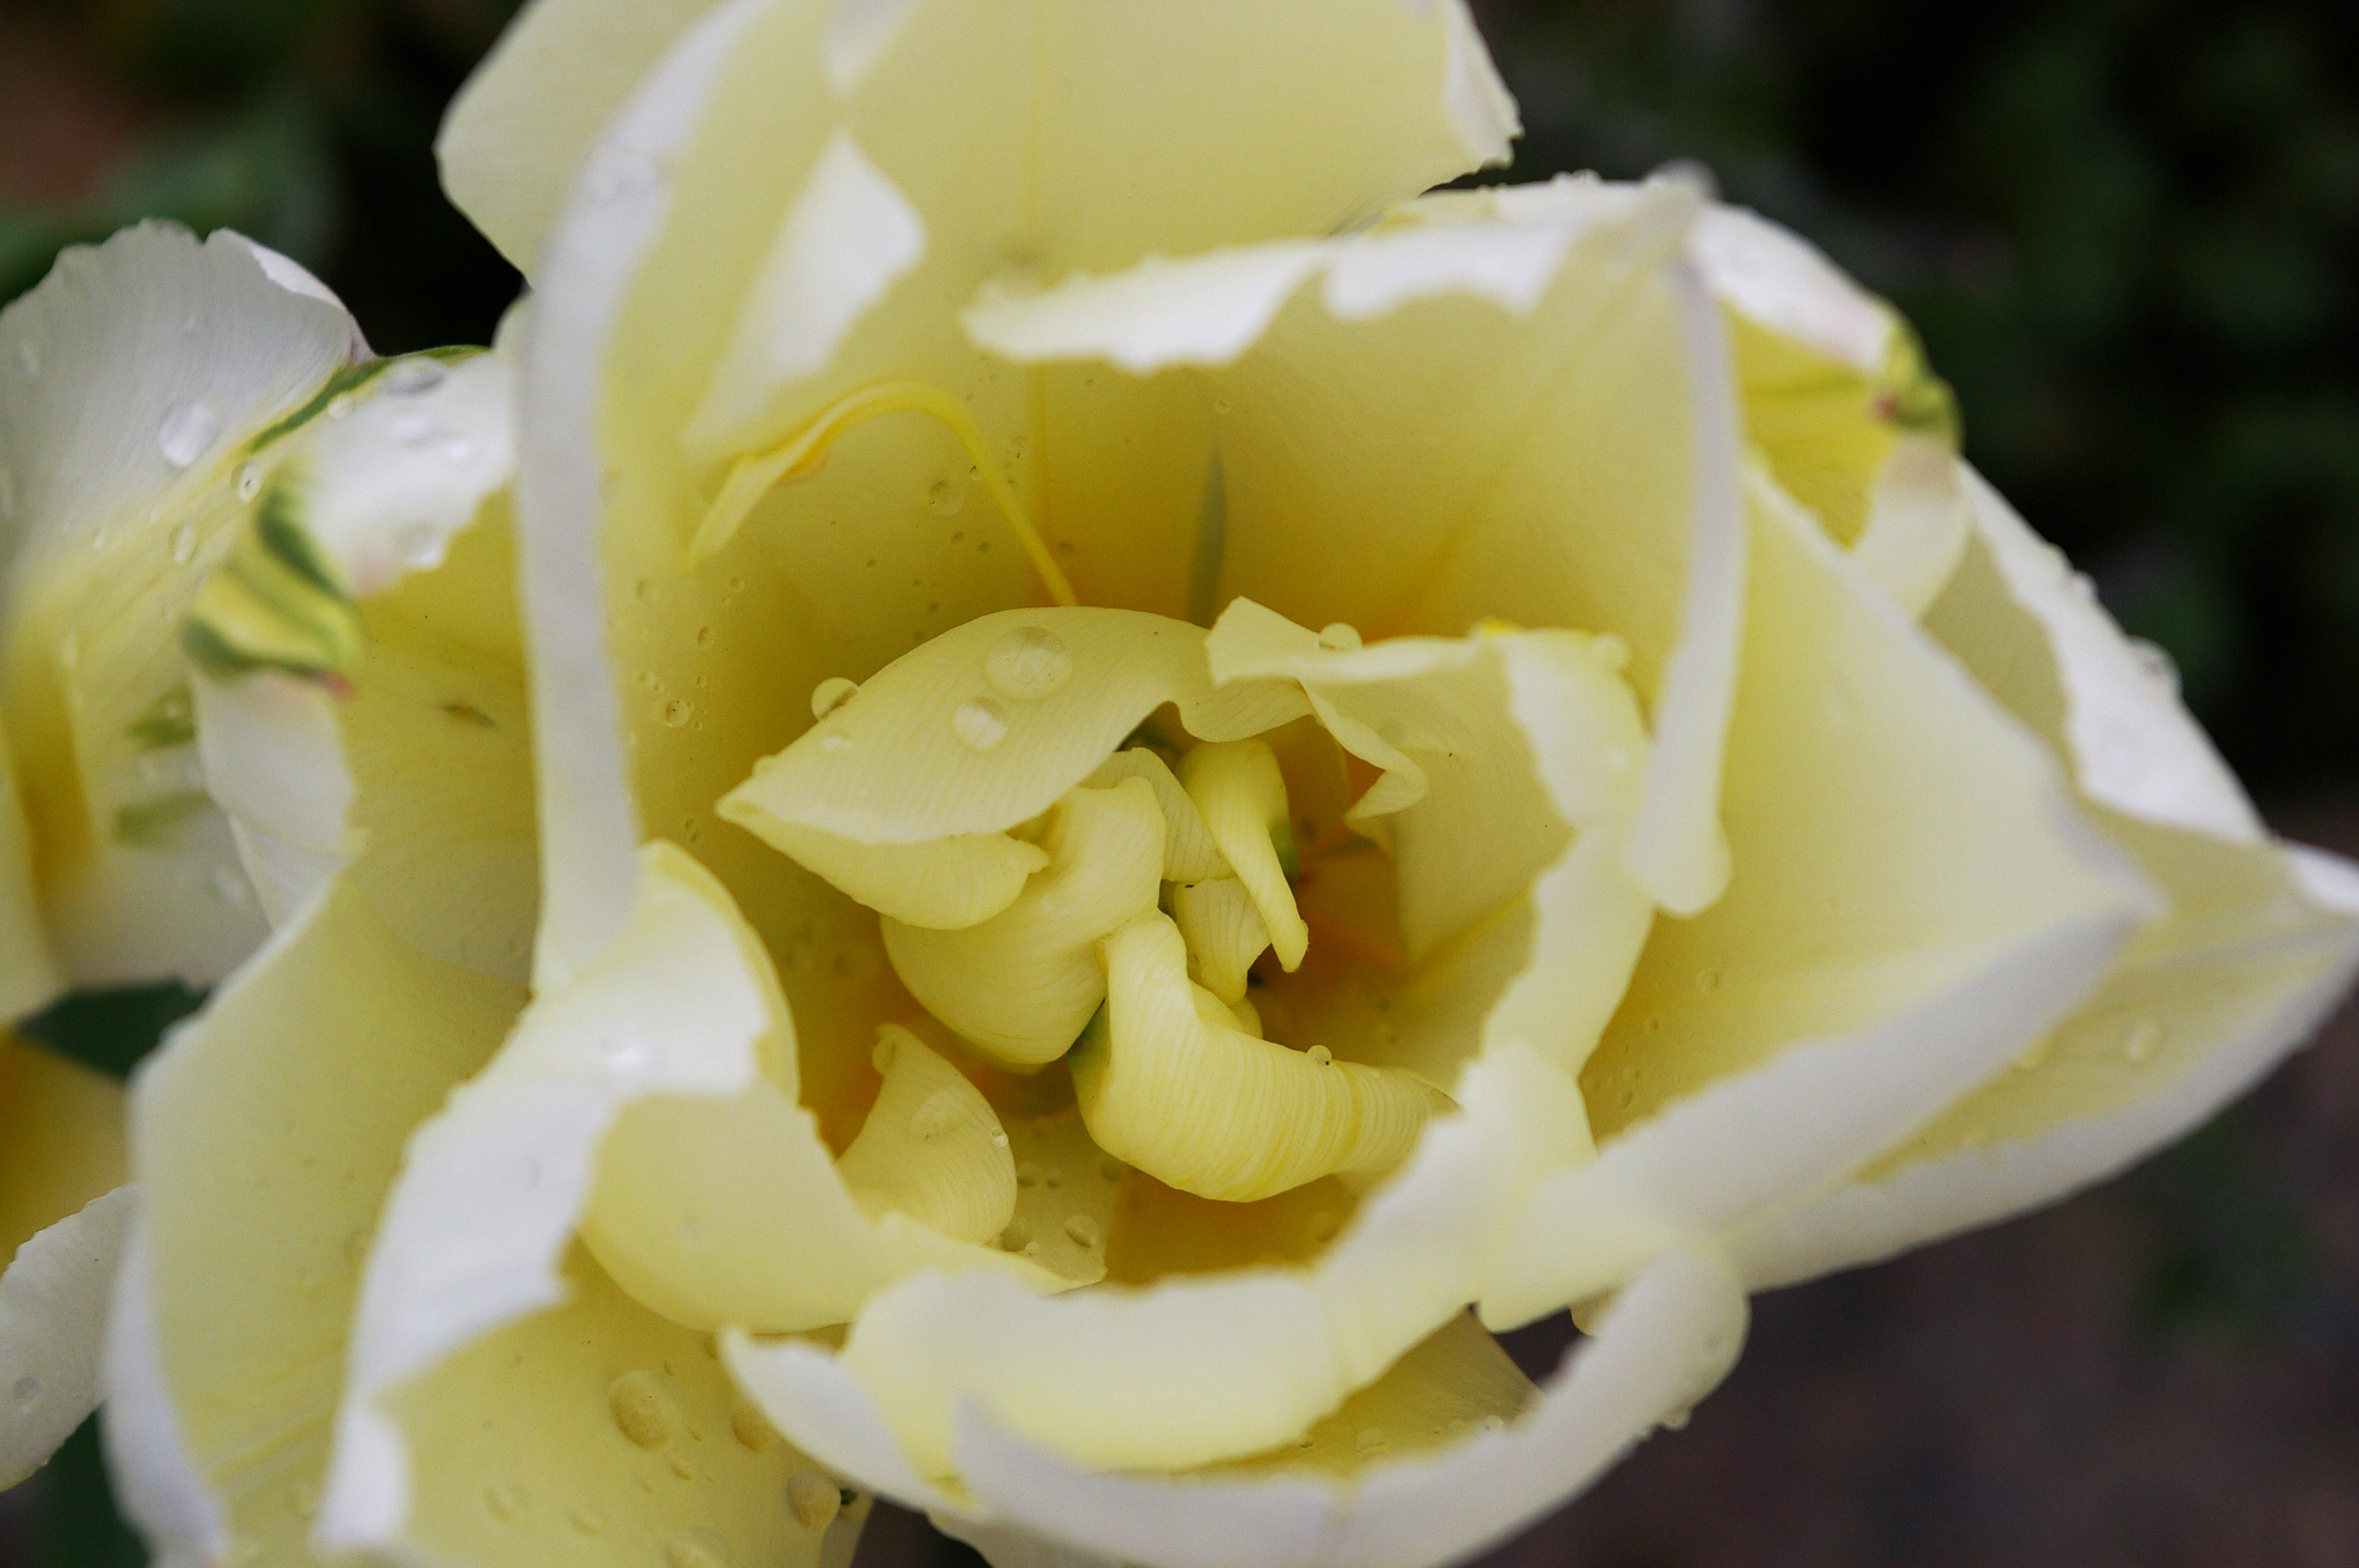
nature, blossom, open, plant, white, flower, petal, bloom, rose, spring, yellow, garden, decor, flora, flower bed, close up, petals, tulips, exotic, floristry, awakening, macro photography, white petals, flowering plant, garden roses, rose family, tulip flower, flower bulb, white tulips, land plant